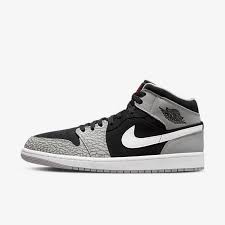
Label: Sneaker